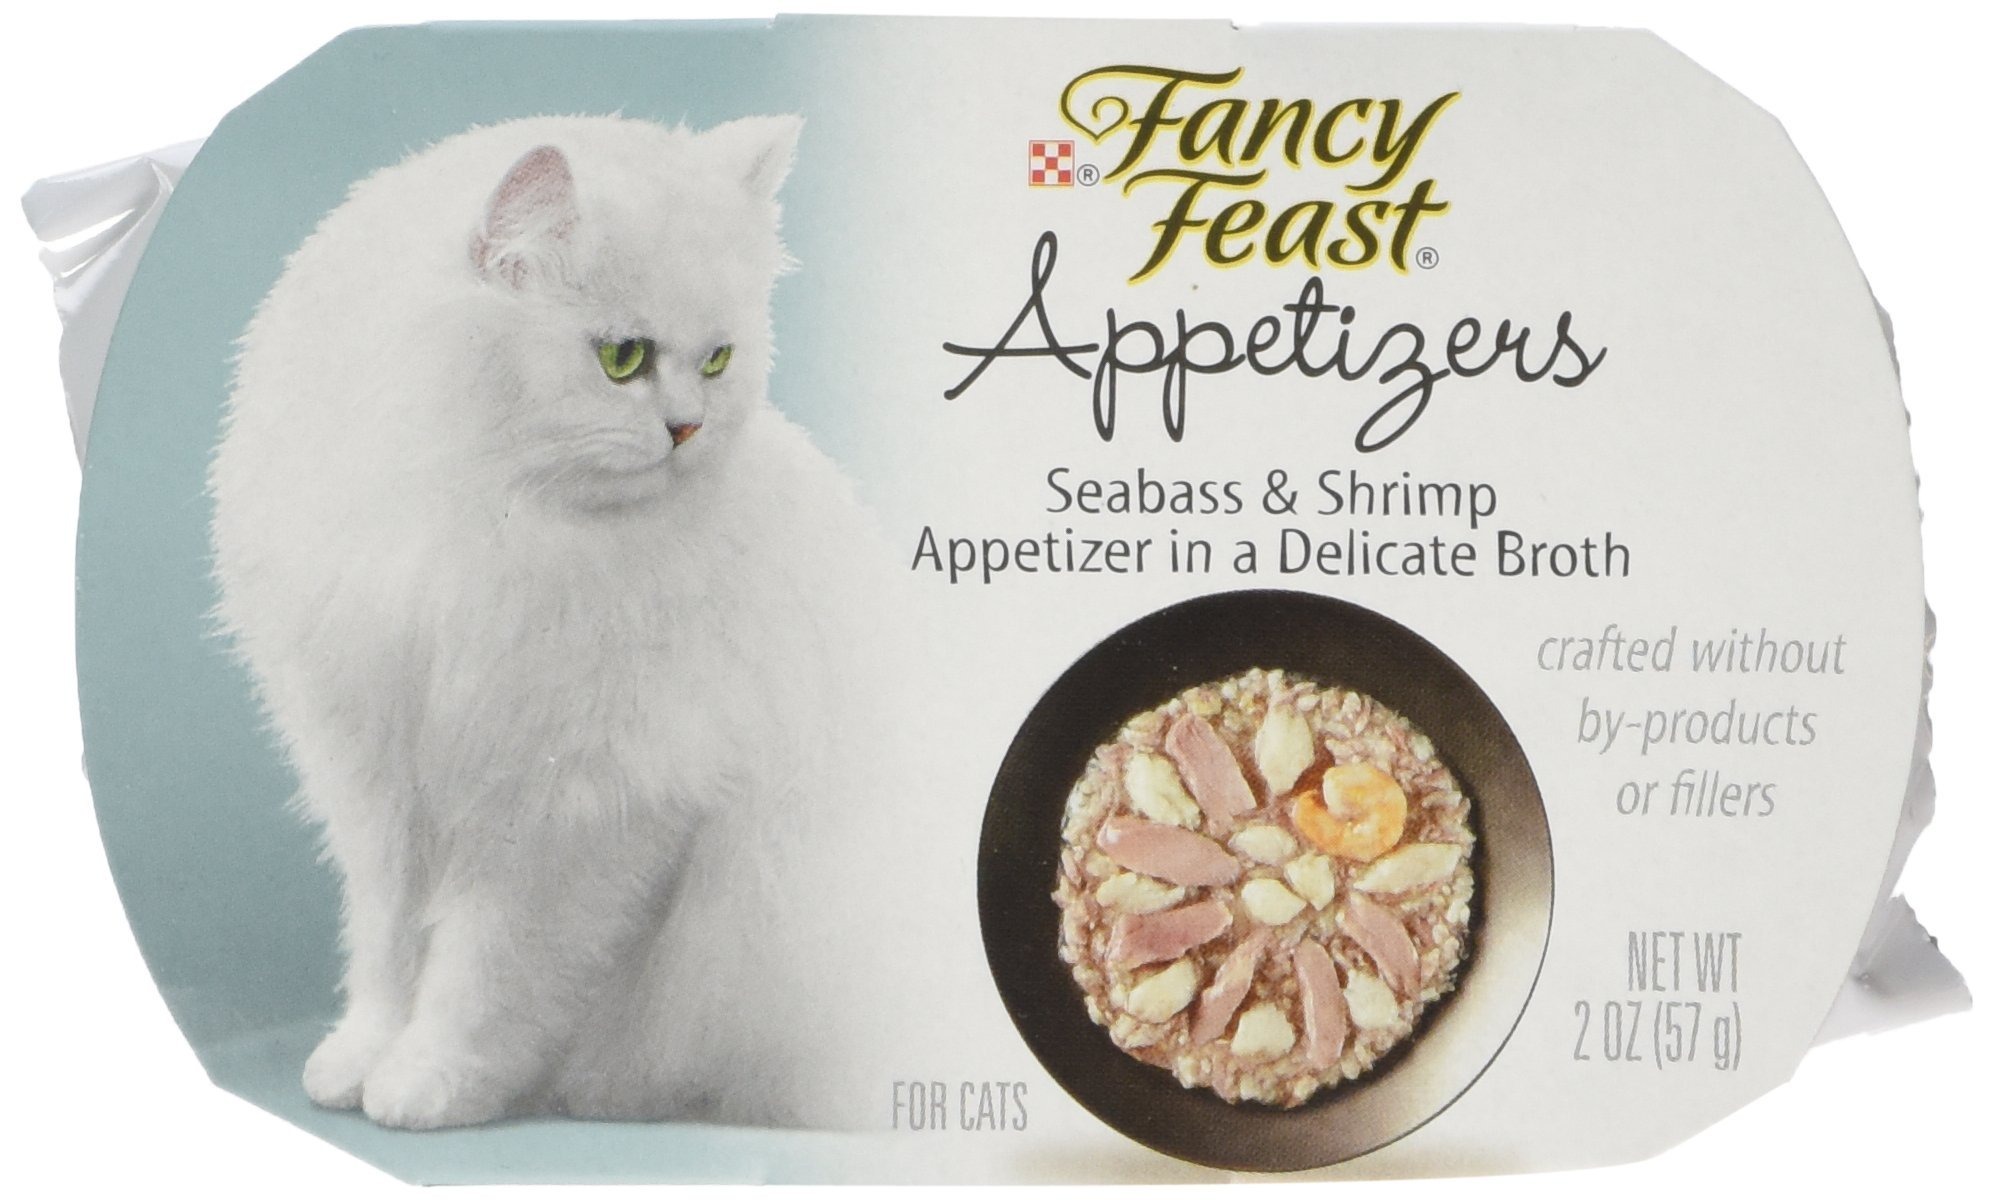
Item Name: Purina Fancy Feast Appetizers for Cats Seabass and Shrimp, 2 oz
Bullet Point: Seabass & Shrimp Flavor
Product Description: Canned Wet Pet Food
Value: 2.0
Unit: oz

Price: 1.59